Nasha Russia

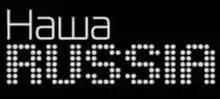

Nasha Russia (literally "Our Russia") is a Russian sketch show based on the British comedy show "Little Britain", created by Comedy Club Production. It was written by former KVN players and producers Semyon Slepakov, Garik Martirosyan and Ilya Romanko. A 2010 film was made based on the characters in the show titled "Our Russia. The Balls of Fate".